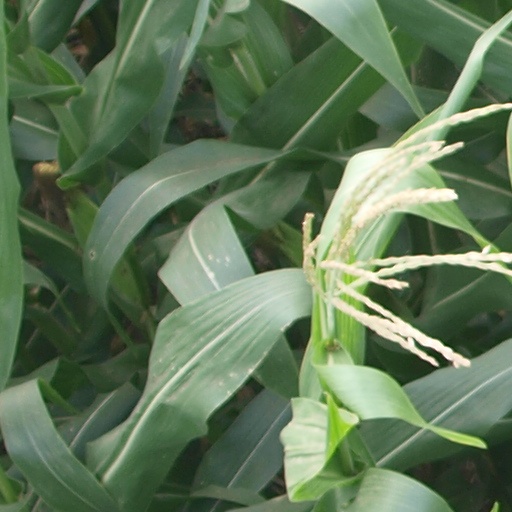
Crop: maize; corn